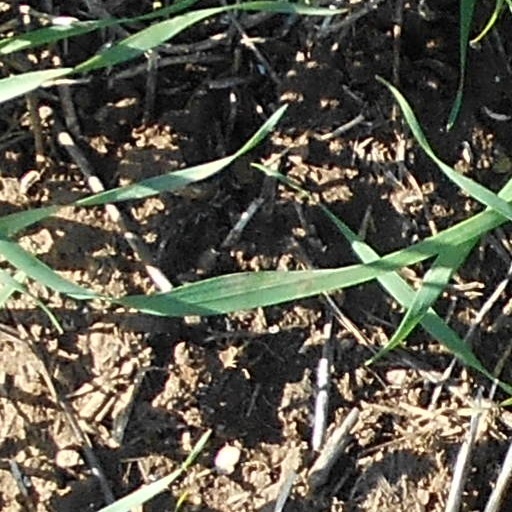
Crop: wheat